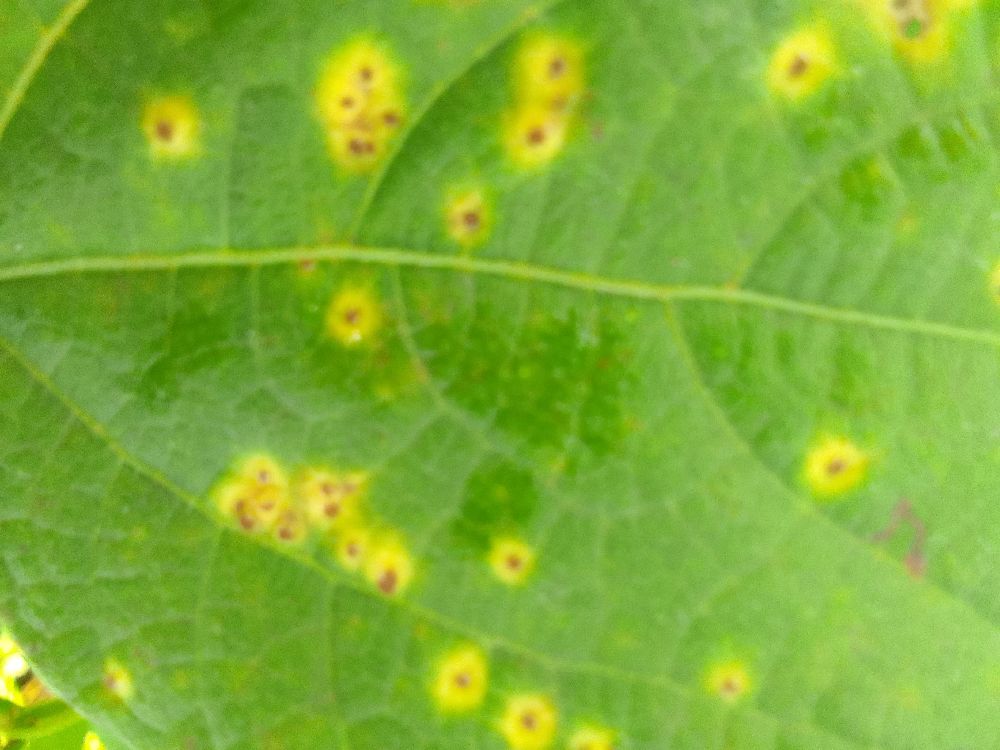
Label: rust